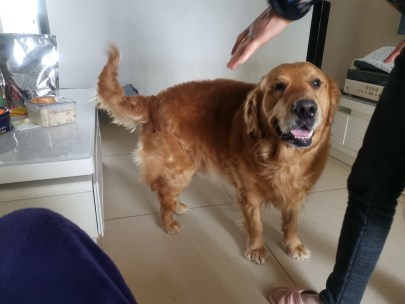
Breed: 5355-n000126-golden_retriever